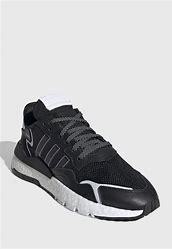
Brand: adidas
Model: originals Adidas Originals Nite Jogger